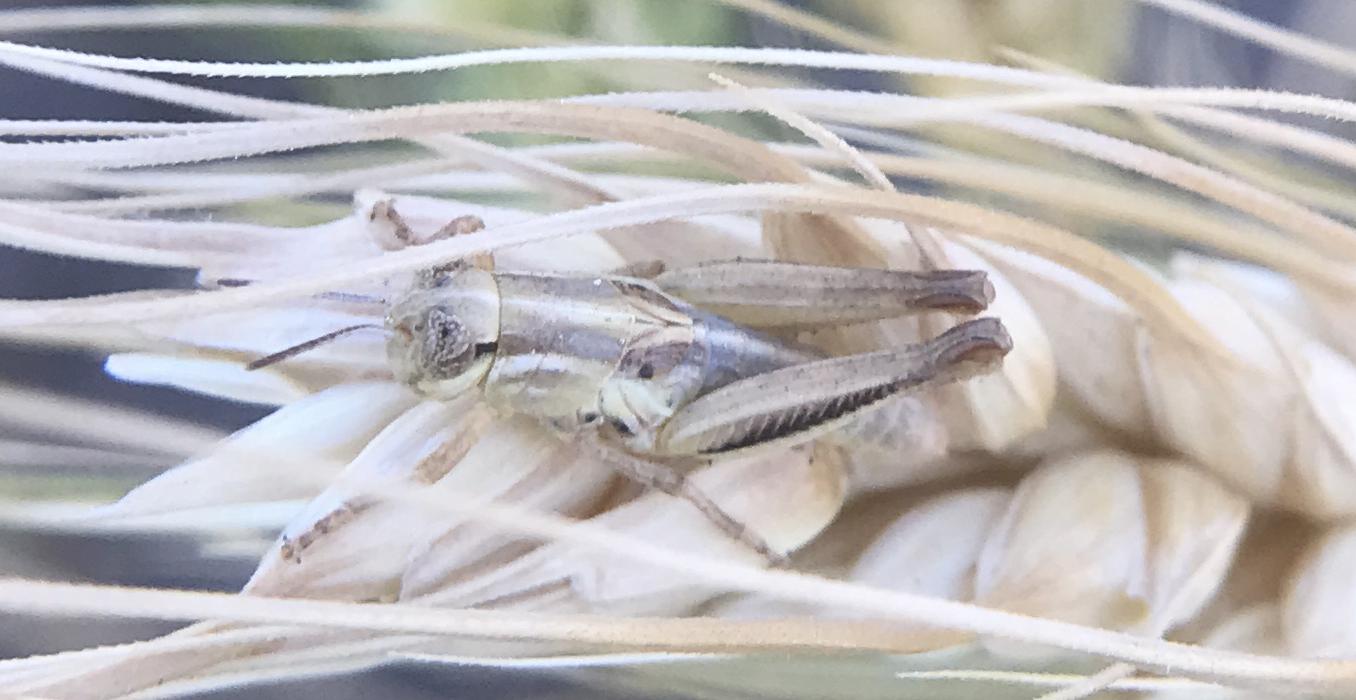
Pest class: occasional_pest